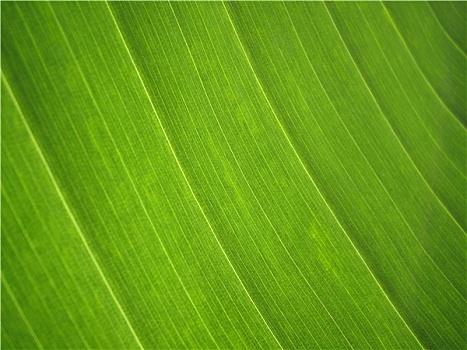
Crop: unknown
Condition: banana